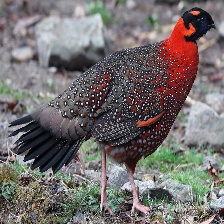
Species: SATYR TRAGOPAN
Scientific name: TRAGOPAN SATYRA